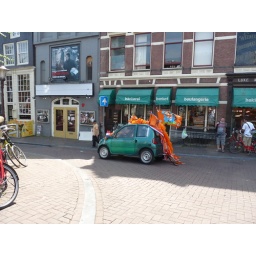
Small green car bedecked in orange decorations to support the Netherlands football team, which played in the World Cup 2010 final.